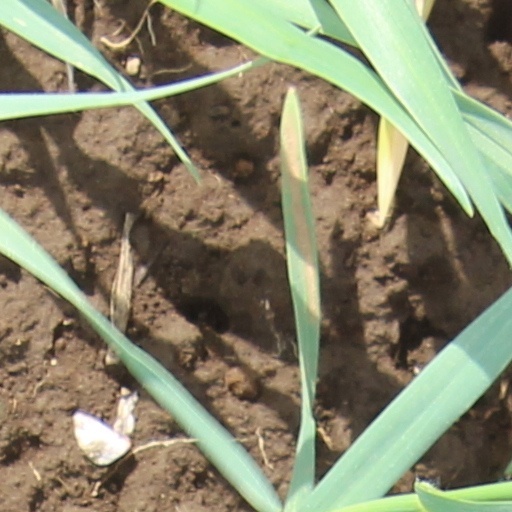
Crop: wheat